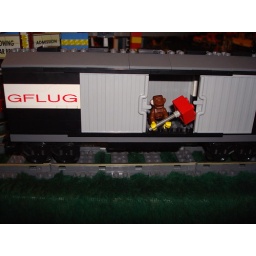
The first role play friday! today the lego monkey role plays as a hobo in a box car.